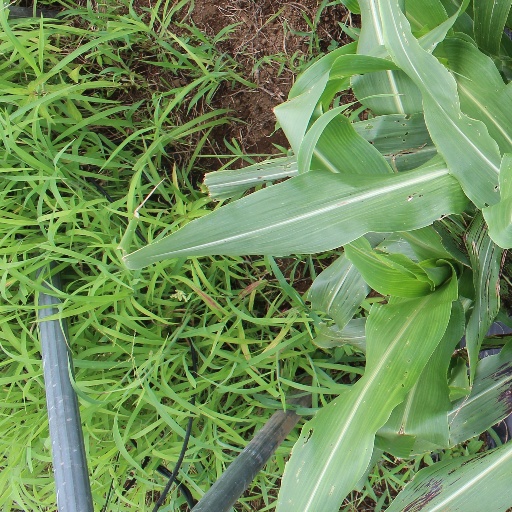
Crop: sorghum